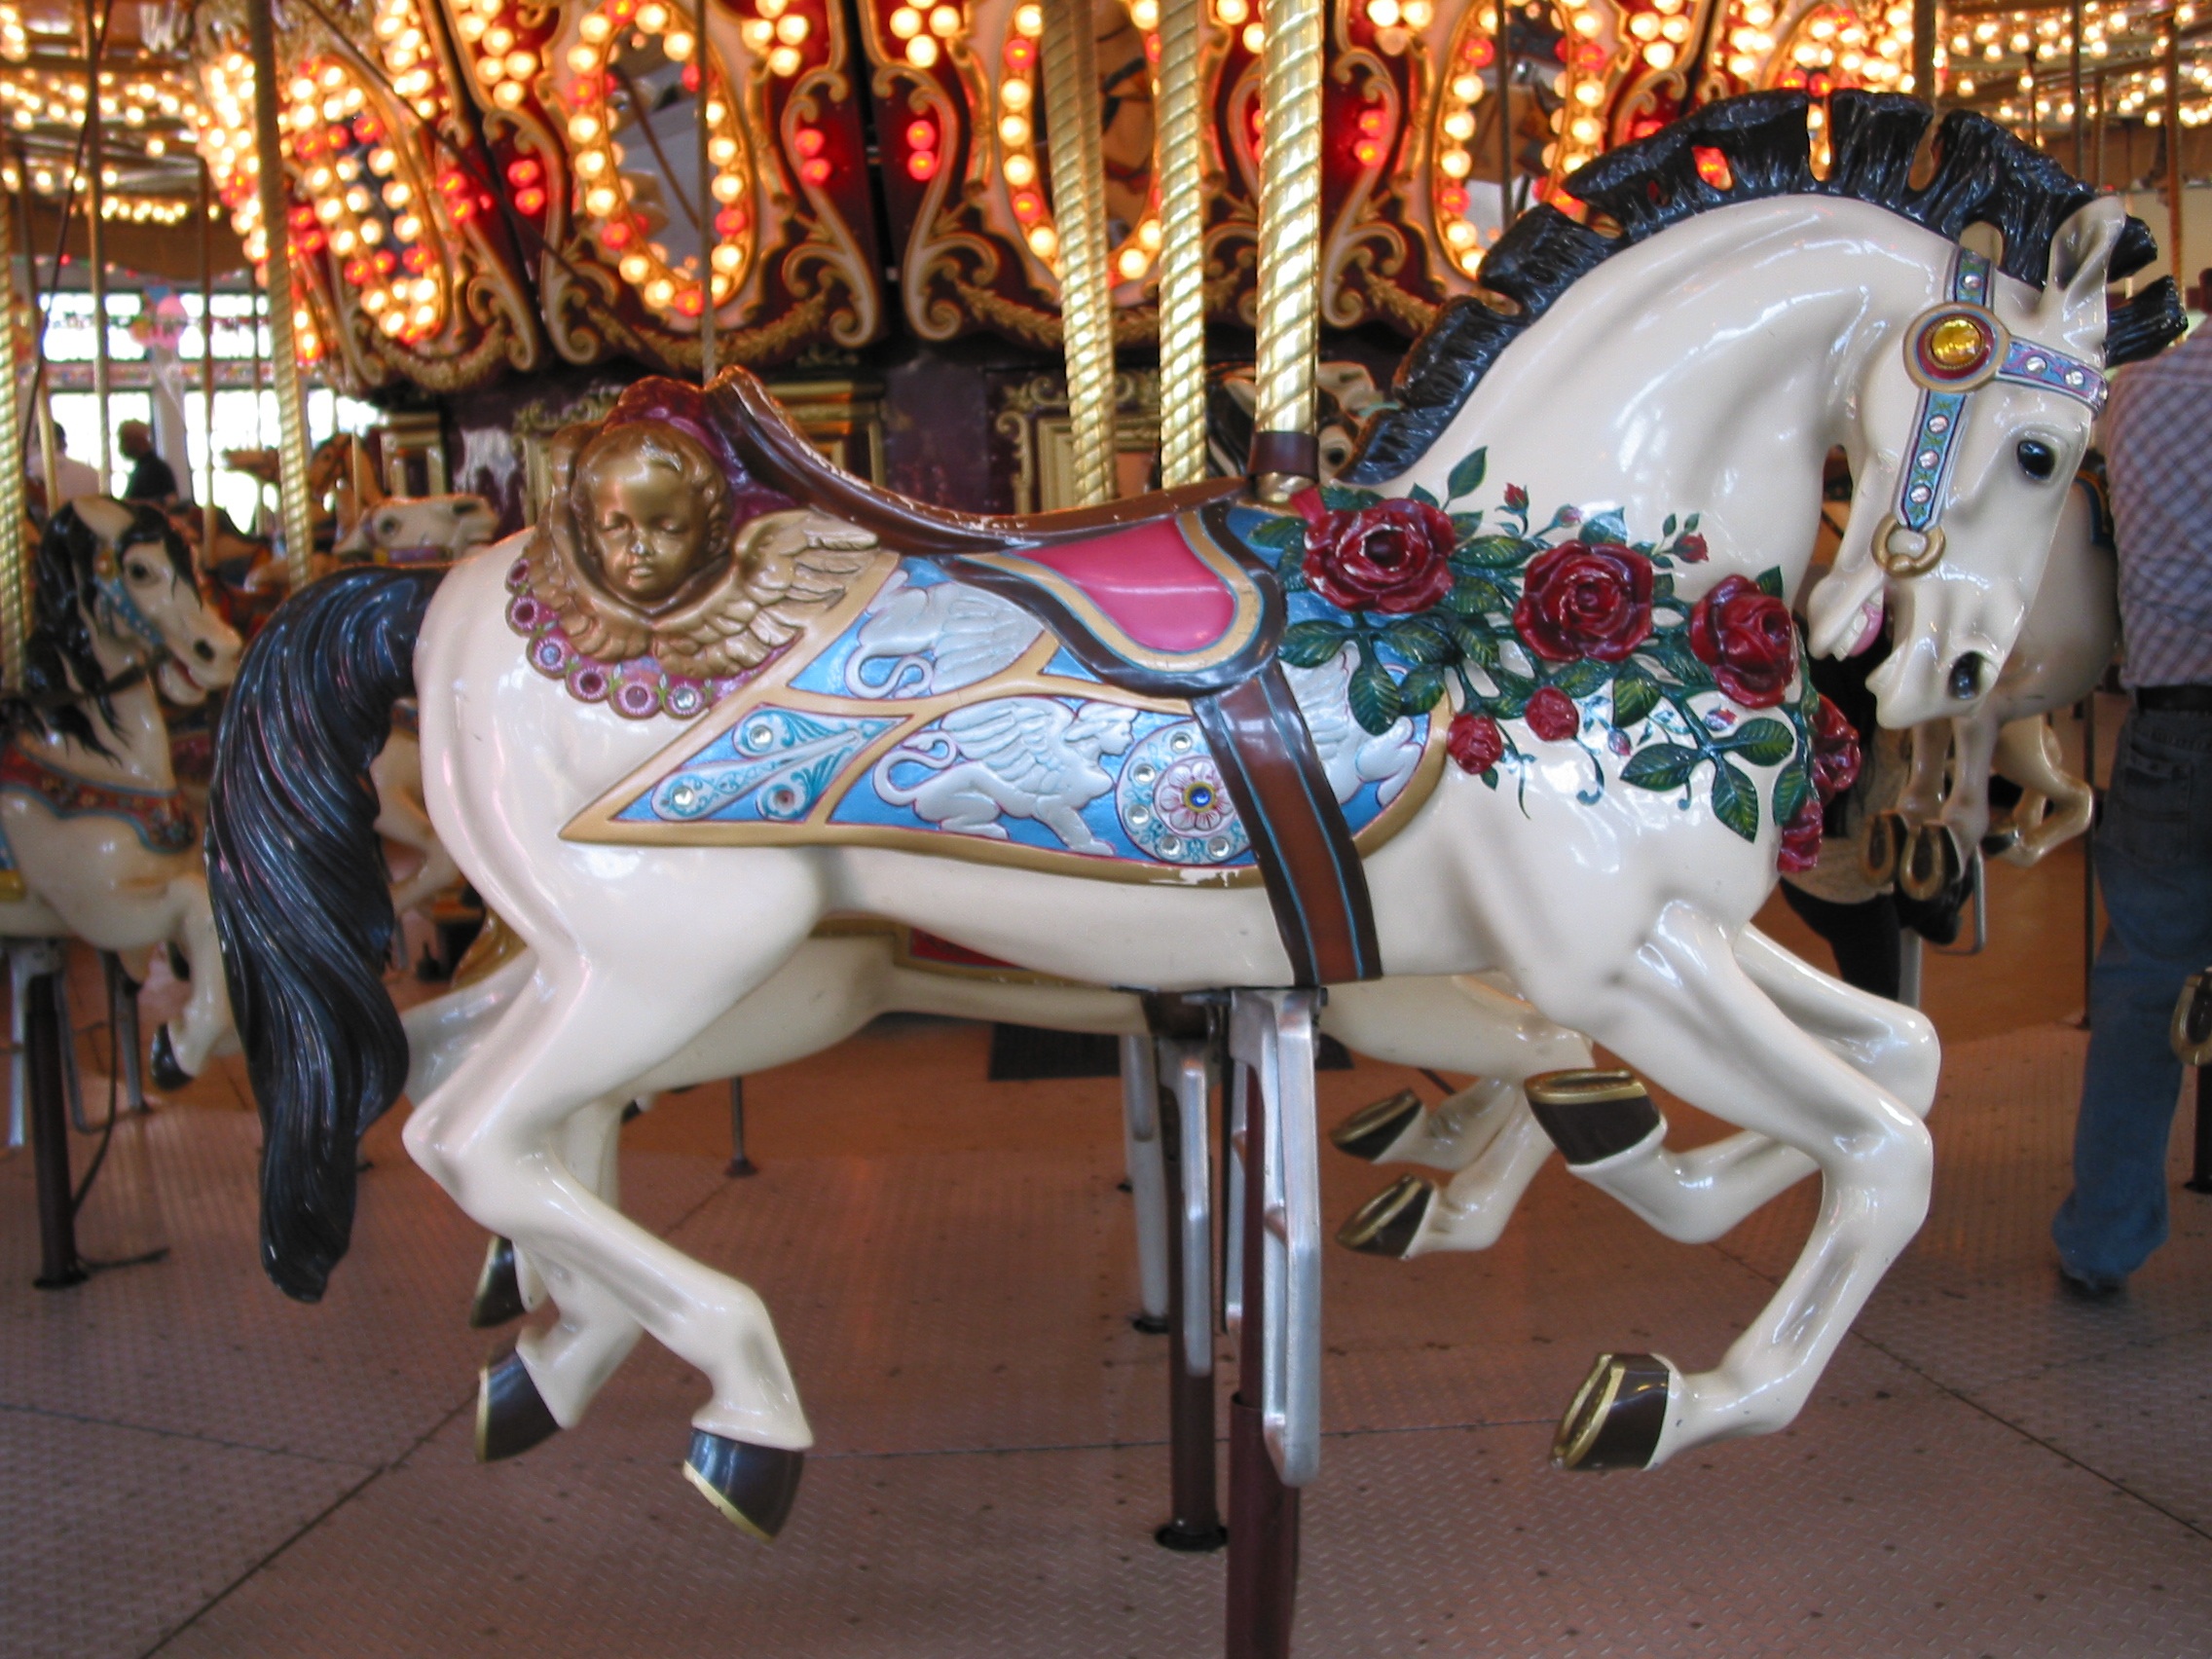
vintage, retro, recreation, amusement park, horse, park, carousel, colorful, childhood, fun, wooden, nostalgic, tourist attraction, fair, merry go round, amusement ride, outdoor recreation, nonbuilding structure